Quha Hes Gud Malt And Makis Ill Drynk

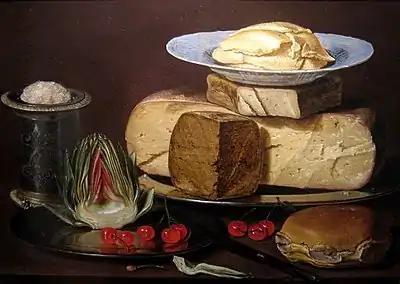
A meal with a tankard of Ale. "Still Life with Cheeses, Artichoke, and Cherries". Clara Peeters, Early seventeenth Century.

Quha Hes Gud Malt And Makis Ill Drynk is a brief, anonymous Scots poem of the sixteenth century which praises skillful brewers and curses unskillful ones. Throughout the poem, the brewers are assumed to be female. The poem is found in the Bannatyne Manuscript.